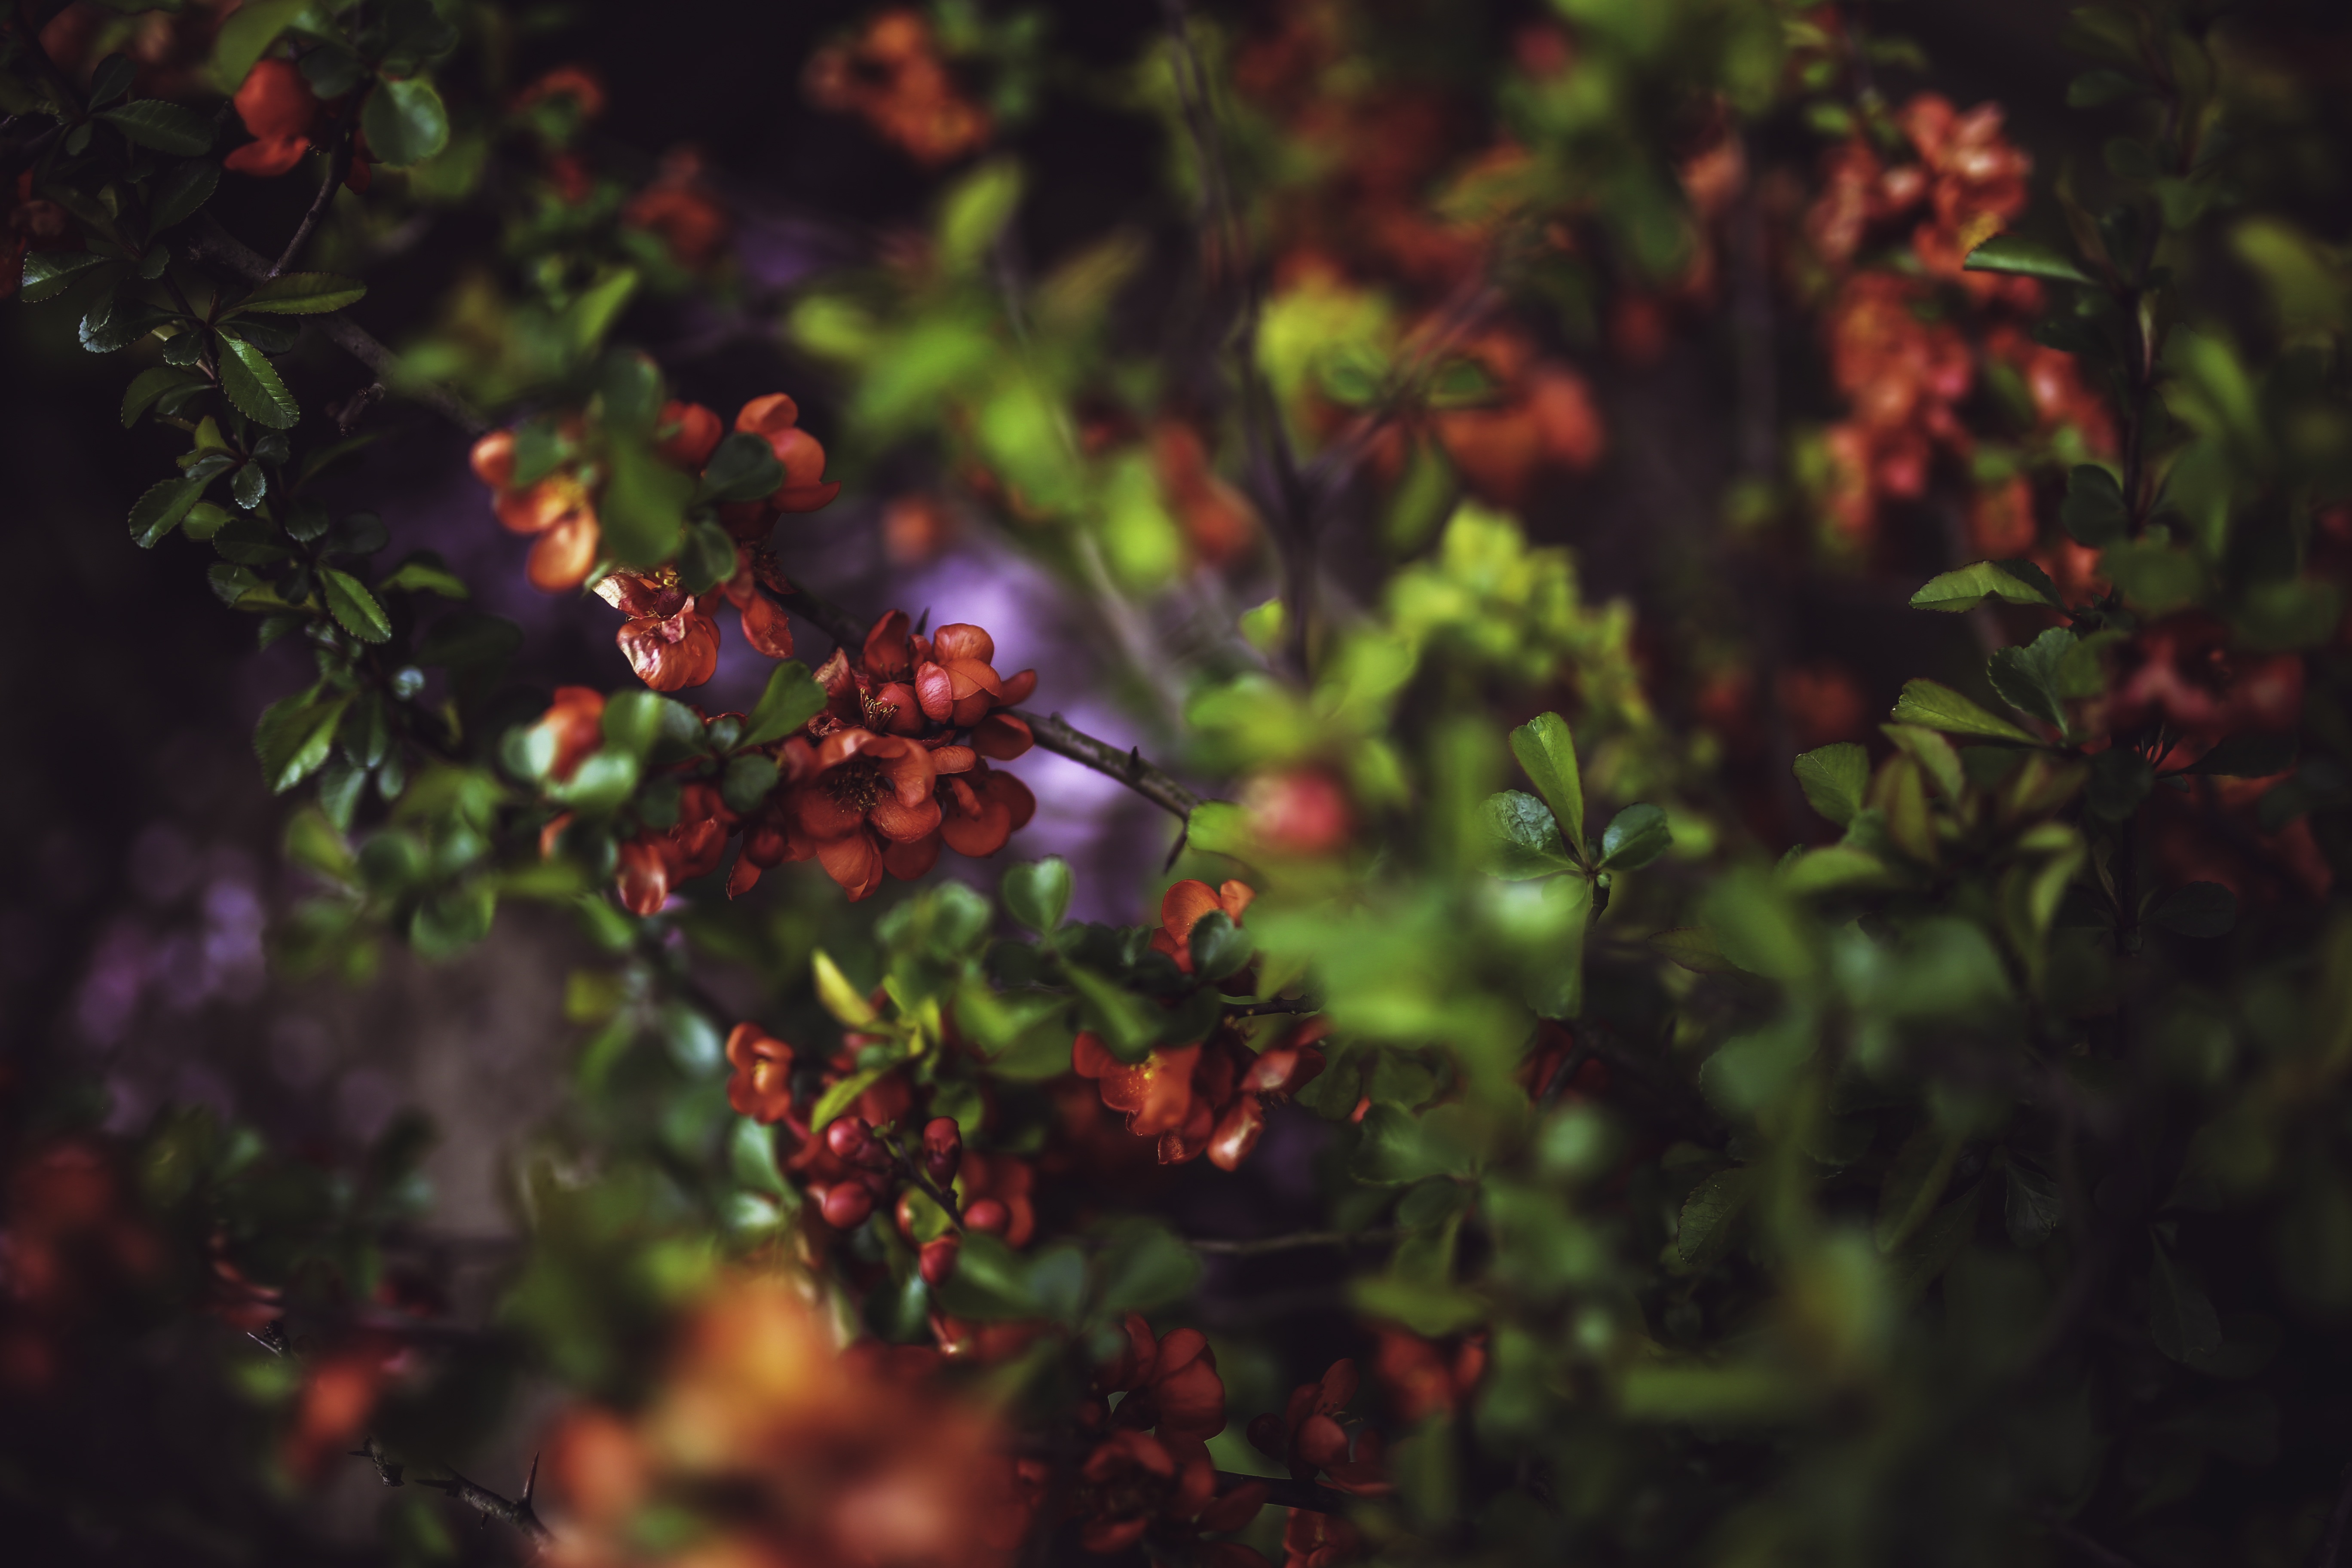
tree, nature, forest, branch, blossom, light, plant, sunlight, leaf, flower, orange, young, spring, green, red, autumn, botany, flora, season, flowers, leaves, shrub, macro photography, quince, woody plant, cydonia oblonga